Answer in natural language. Which object is closer to the camera taking this photo, black glossy countertop (highlighted by a blue box) or Window (highlighted by a green box)? Choose between the following options: black glossy countertop (highlighted by a blue box) or Window (highlighted by a green box)
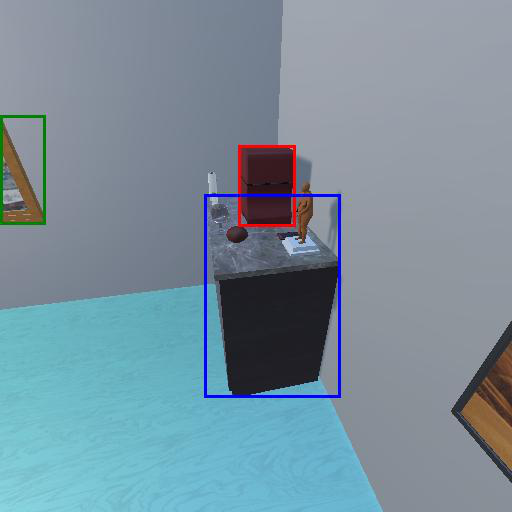
<answer>black glossy countertop (highlighted by a blue box)</answer>